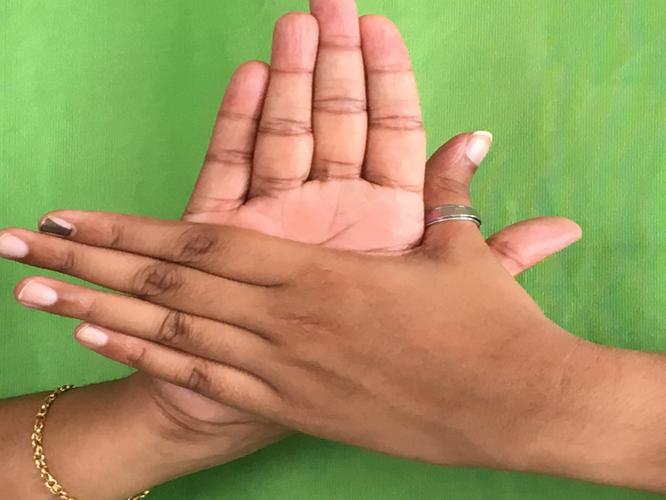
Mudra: Chakra
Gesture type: double_hand